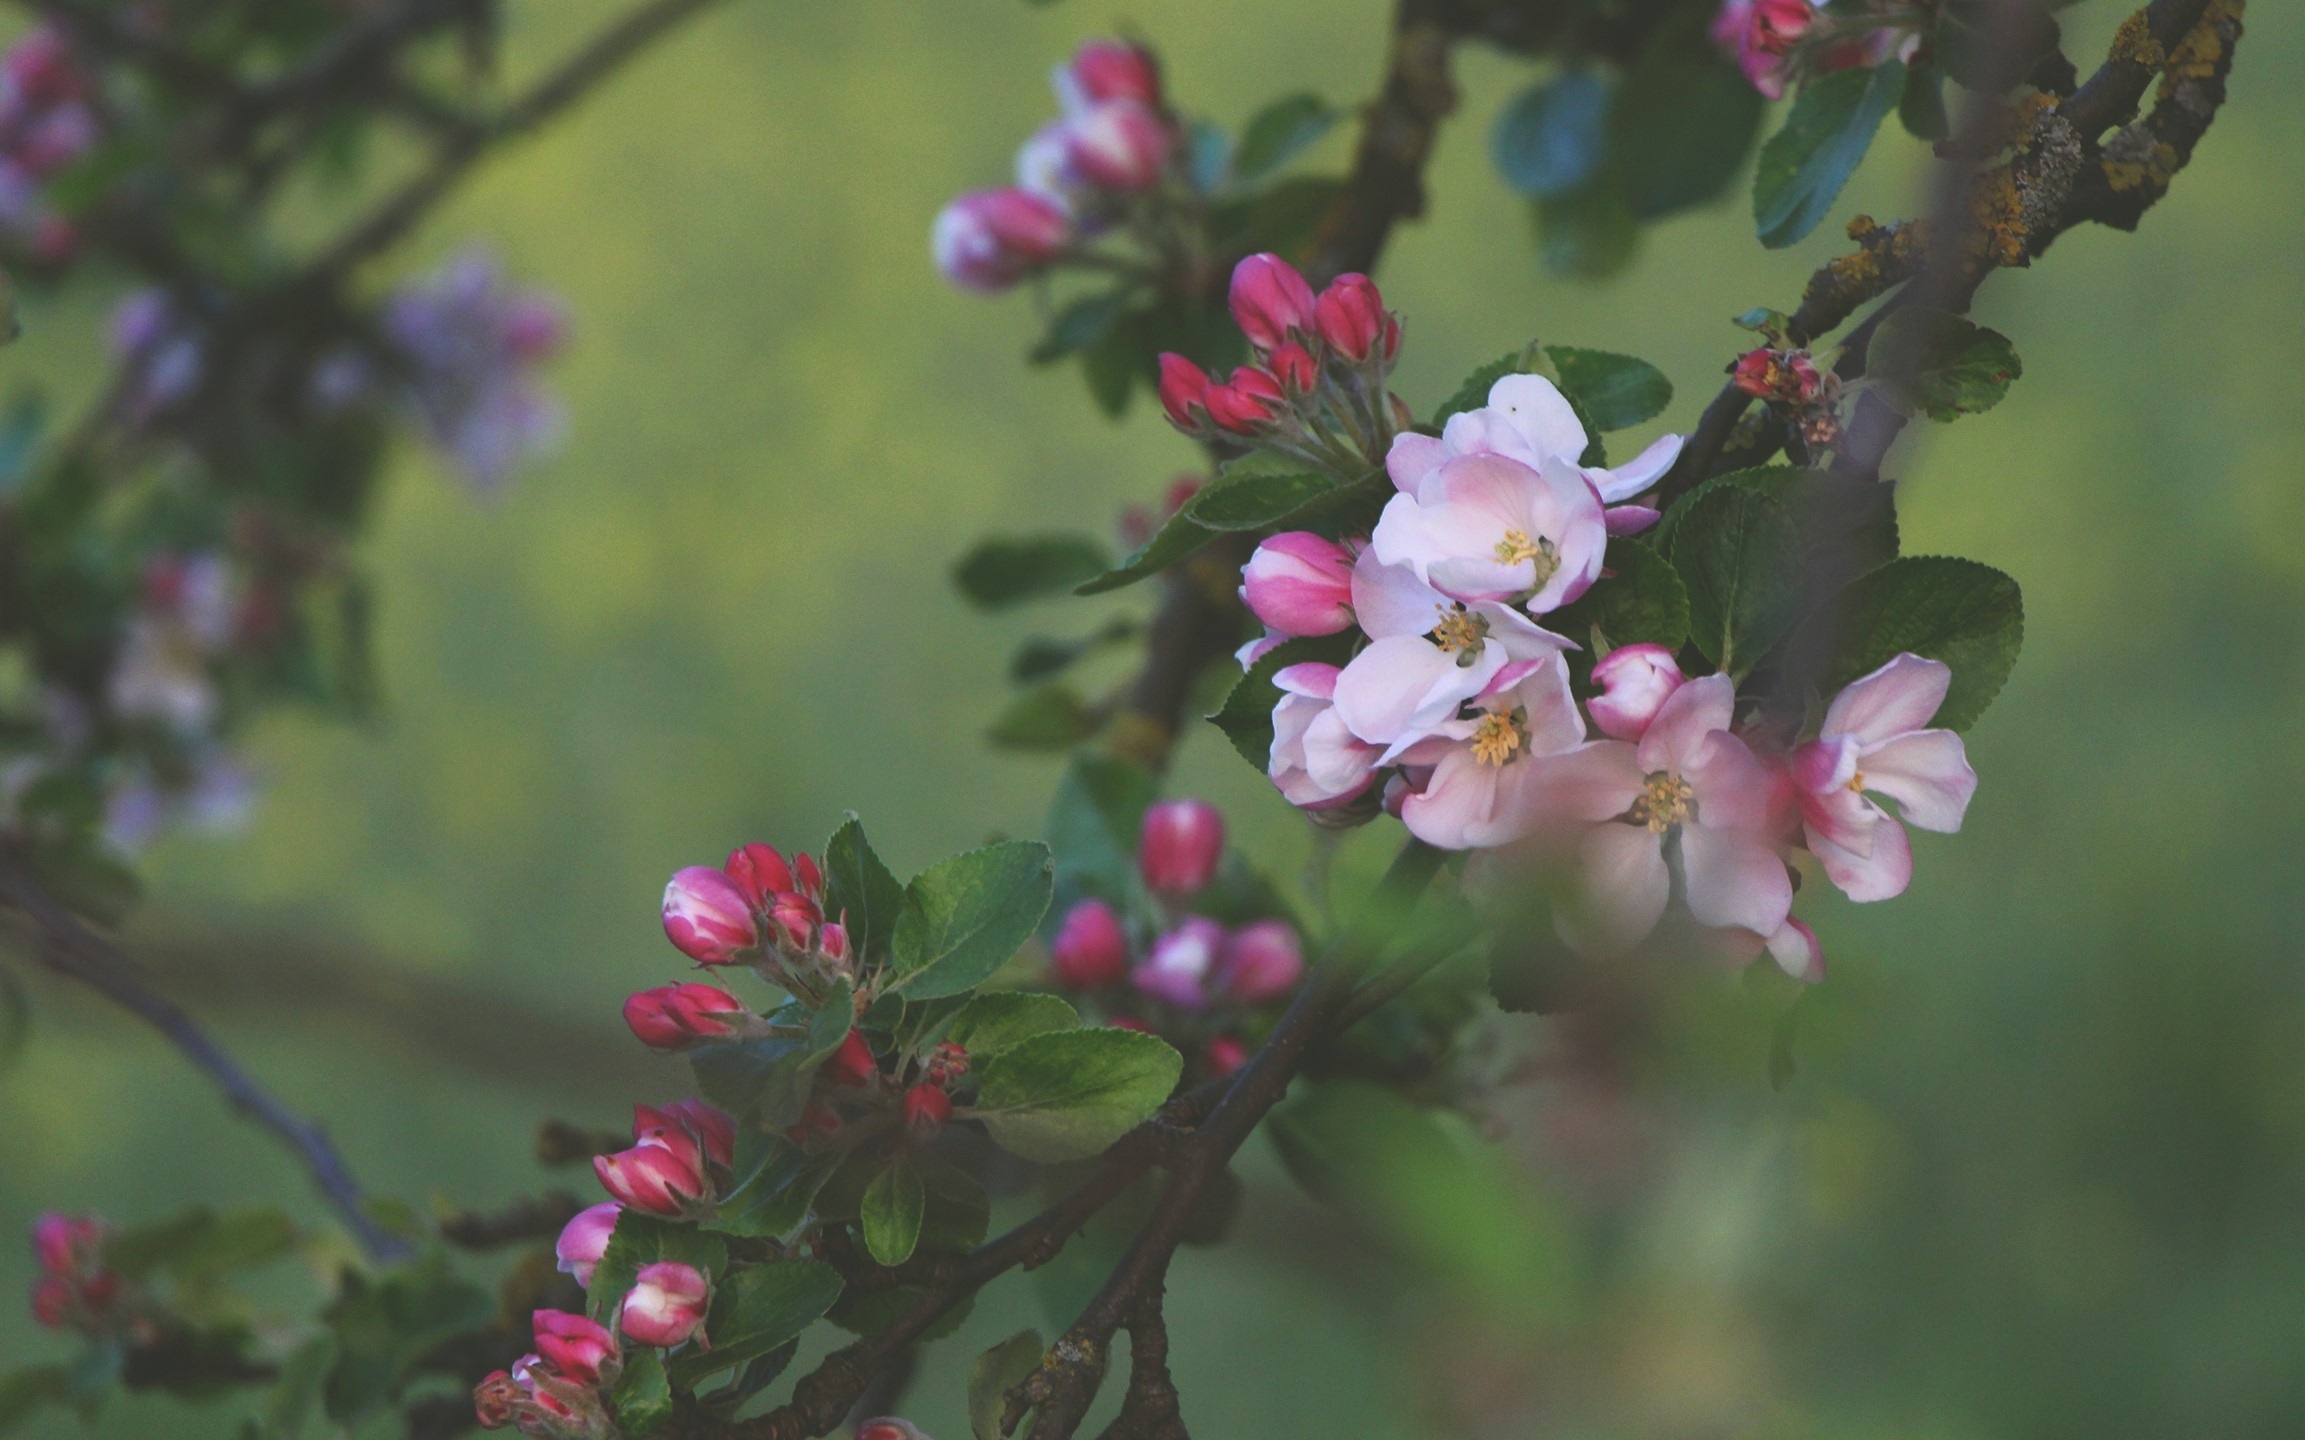
tree, nature, branch, blossom, plant, white, leaf, flower, petal, bloom, spring, produce, botany, blooming, colorful, pink, japan, flora, cherry blossom, wildflower, japanese, shrub, branches, sakura, delicate, flowering, cherry, macro photography, flowering plant, rose family, land plant